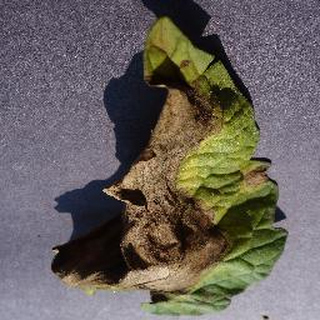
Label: tomato_late_blight